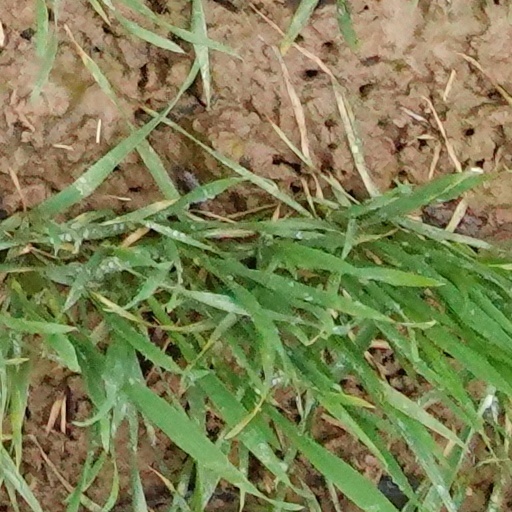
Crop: wheat